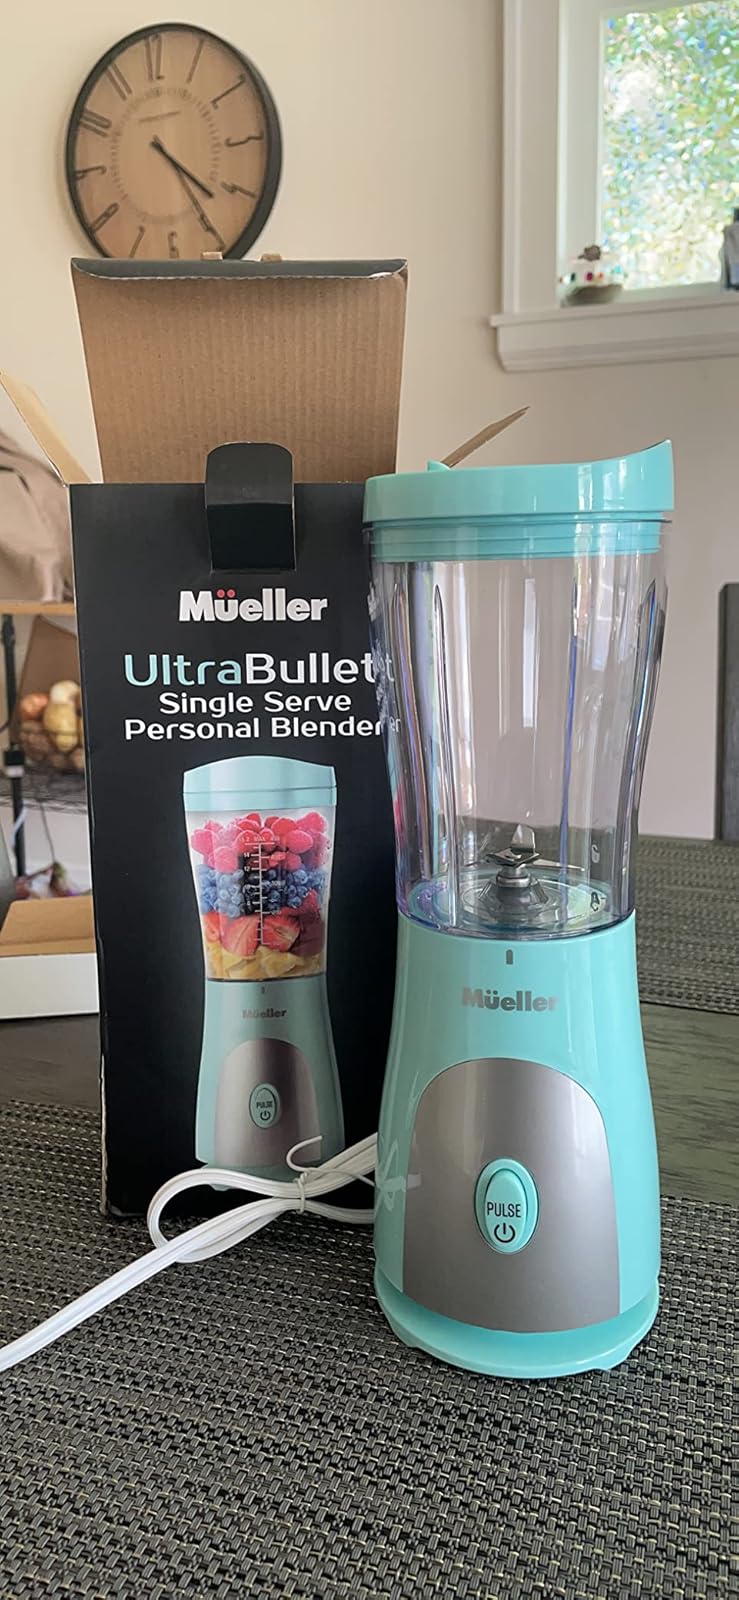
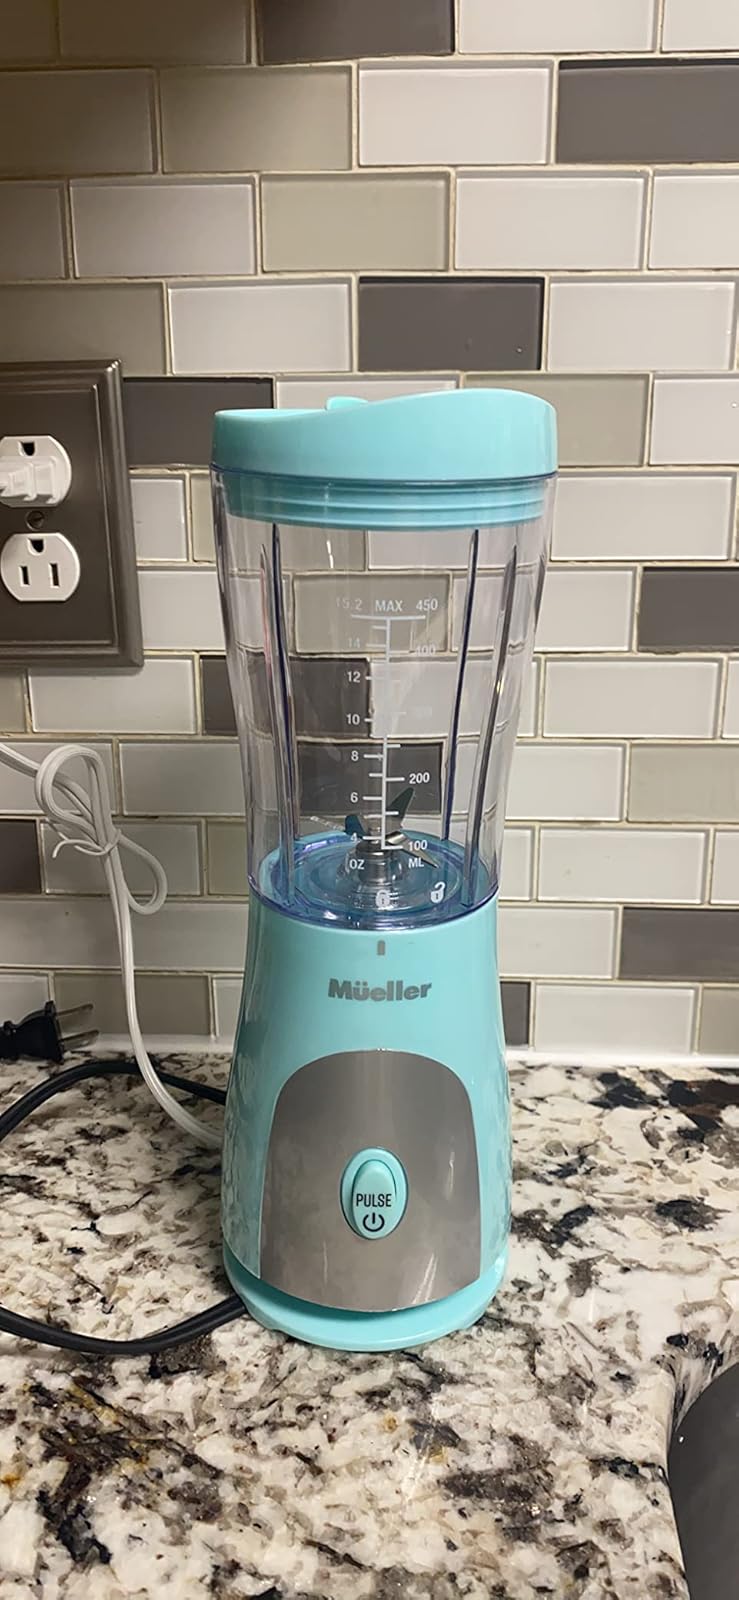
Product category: items_blender
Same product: yes